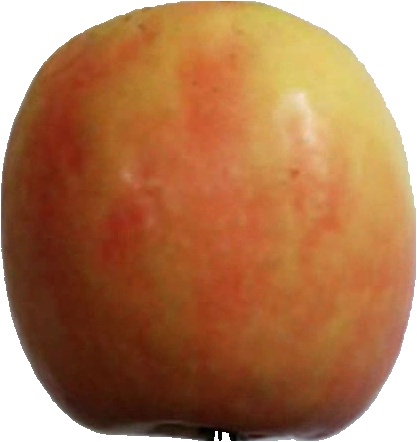
Label: apple_pink_lady_1